Alexander Braginsky

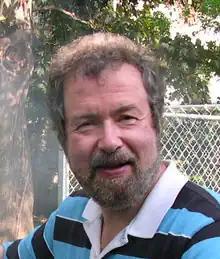
Braginsky in 2003.

Alexander Iosifovich Braginsky ("Aleksandr Iosifovič Braginskij"; May 29, 1944) is a Russian-born pianist and pedagogue, currently living in the United States.